Palestine–United States relations

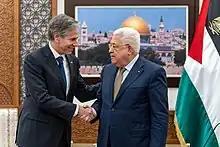
Secretary of State Antony Blinken with Mahmoud Abbas in Ramallah, 31 January 2023.

Relations improved under President Barack Obama. From the beginning of his administration, Obama pledged his support for the establishment of a Palestinian state. Abbas visited the White House on at least four occasions between 2009 and 2014. In July 2010 the PLO mission was upgraded and renamed PLO General Delegation to the United States.